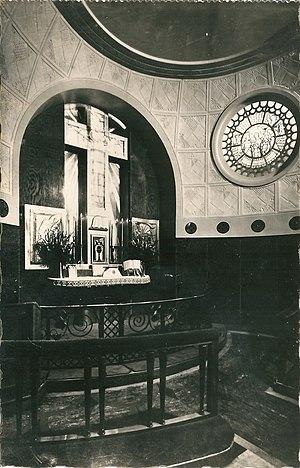
Le paquebot Ile de France"" rénové"
L’Île-de-France est un paquebot construit en 1927 par les Chantiers de Penhoët de Saint-Nazaire pour la Compagnie générale transatlantique. Il est détruit à Osaka en 1959 après avoir été utilisé pour le tournage du film Panique à bord.